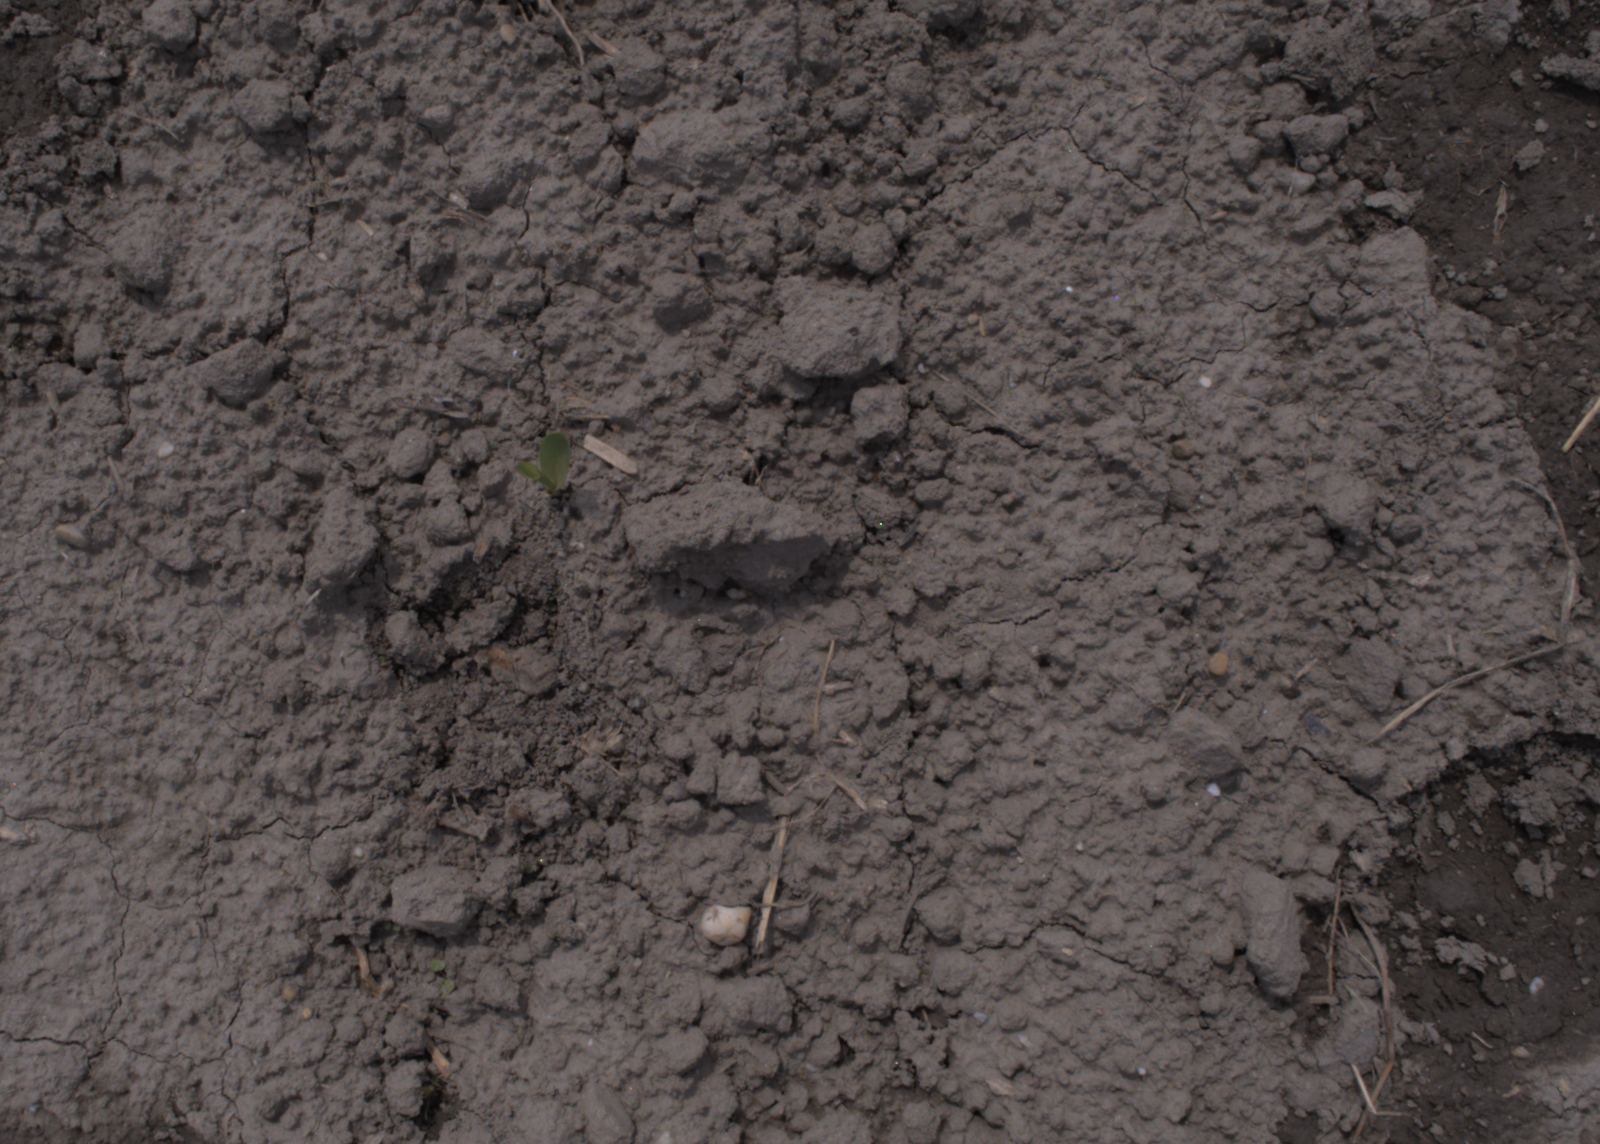
Capture date: 06.08.2020 13:07:40
Weather: sunny
Wind: medium
Seeding date: 21.07.2020
Plant canopy height (mm): 890